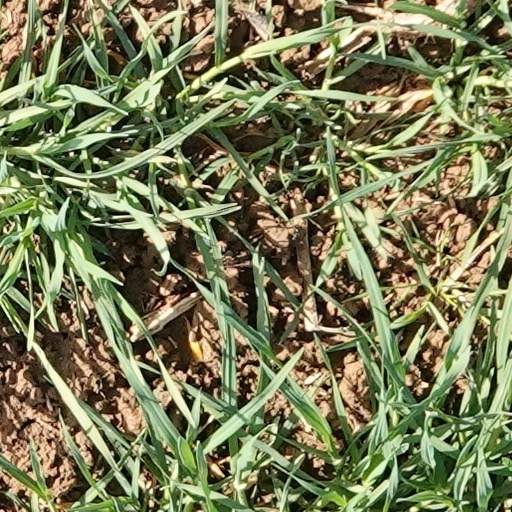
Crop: wheat